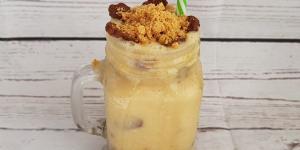
smoothie de platano y yogur